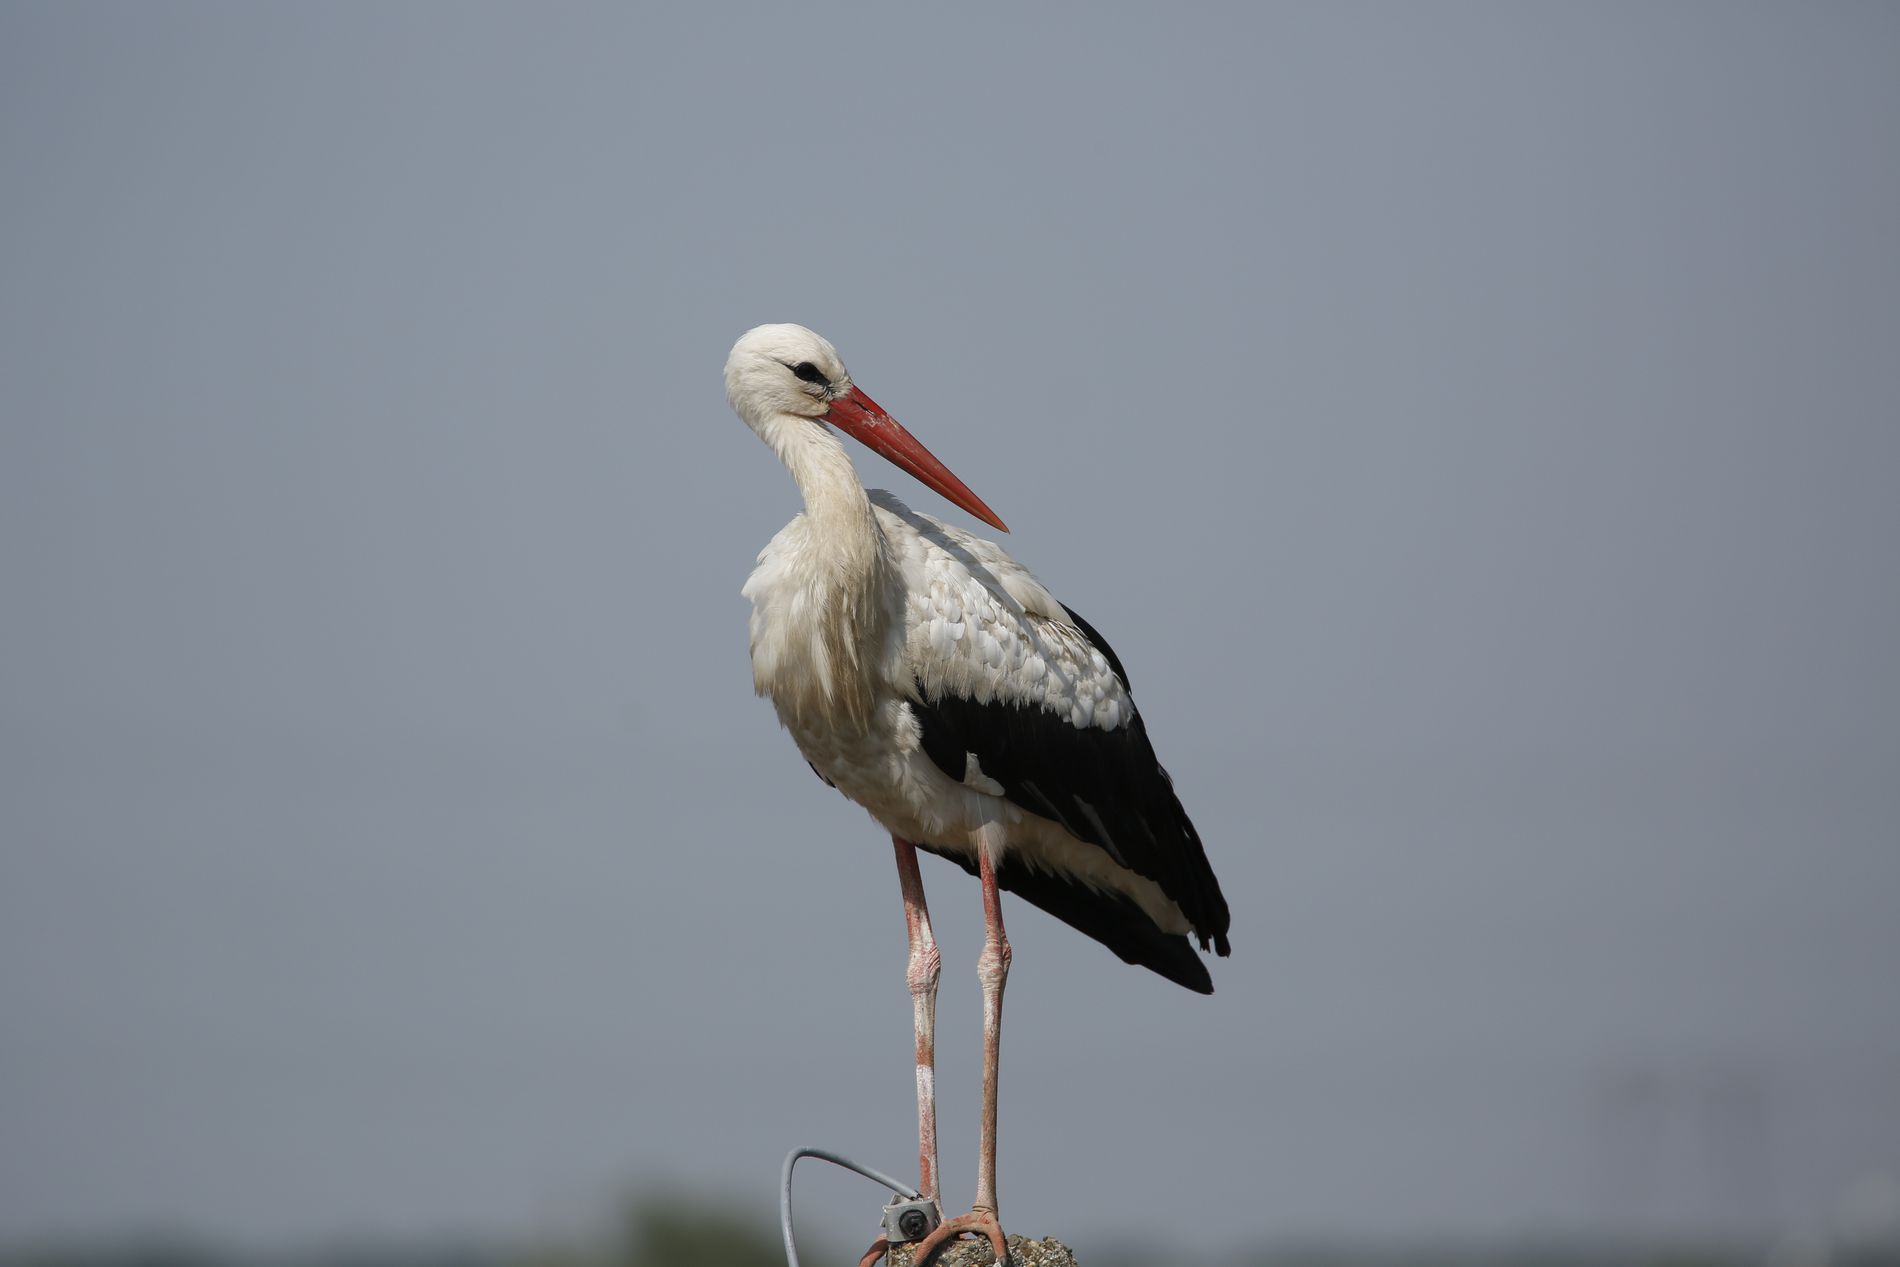
A photograph of a stork
A white stork is standing atop a rock while an apparatus is under its foot. The background is a grey and foggy sky.
Shot at an eye angle, this photograph shows an elegant stork standing proudly atop a rock, while the sky looks melancholic in shades of grey.
Labels: Animal, Bird, Stork, Waterfowl, Crane Bird, Beak, Pelican, sky, apparatus with wire, stone, sky background, sky in background, An apparatus with a wire, Rock
Camera: Canon Canon EOS 5D Mark III
Lens: 140.0 - 560.0 mm, Canon EF100-400mm f/4.5-5.6L IS II USM +1.4x
Aperture: F8
Exposure: 1/1000 sec
ISO: 200
Focal length: 560.0 mm